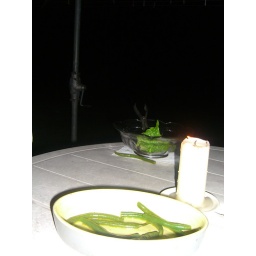
Leftovers in green and white